Osmar (footballer, born 1988)

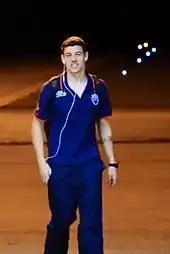
Osmar with Buriram United in 2013

On 25 July 2012, Osmar signed a two-and-a-half-year contract with Thai club Buriram United F.C. for an undisclosed fee. He made his debut on 1 August, appearing in a Thai FA Cup match against Chonburi F.C. and going on to win both that tournament and the Toyota League Cup in his first year.